SA de Transport Aérien Flight 730

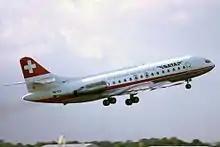
HB-ICK, the Caravelle involved, seen in June 1974

SA de Transport Aérien Flight 730 was a Sud Aviation SE-210 Caravelle 10R aircraft, registered as HB-ICK, that crashed on approach to Funchal Airport, Madeira, on December 18, 1977.